Landing at Saidor

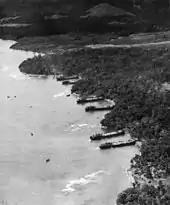
Aerial view of shoreline of Saidor, New Guinea, showing LSTs unloading equipment on 2 January 1944.

With a large construction programme, engineers made up 29.3% of Michaelmas Task Force. An Engineer Section headquarters was organised on 24 December 1943, only nine days before landing, consisting of five officers and five enlisted men. Later a jeep and a driver were borrowed from the 114th Engineer Battalion to provide transportation. The officers did not know each other and therefore were unaware of each other's capabilities. As it turned out, none of them had experience with amphibious operations, and only one had experience in airbase construction, although this was to be their most important task.